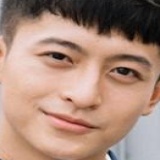
diễn viên Harry Lu